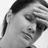
Emotion: neutral